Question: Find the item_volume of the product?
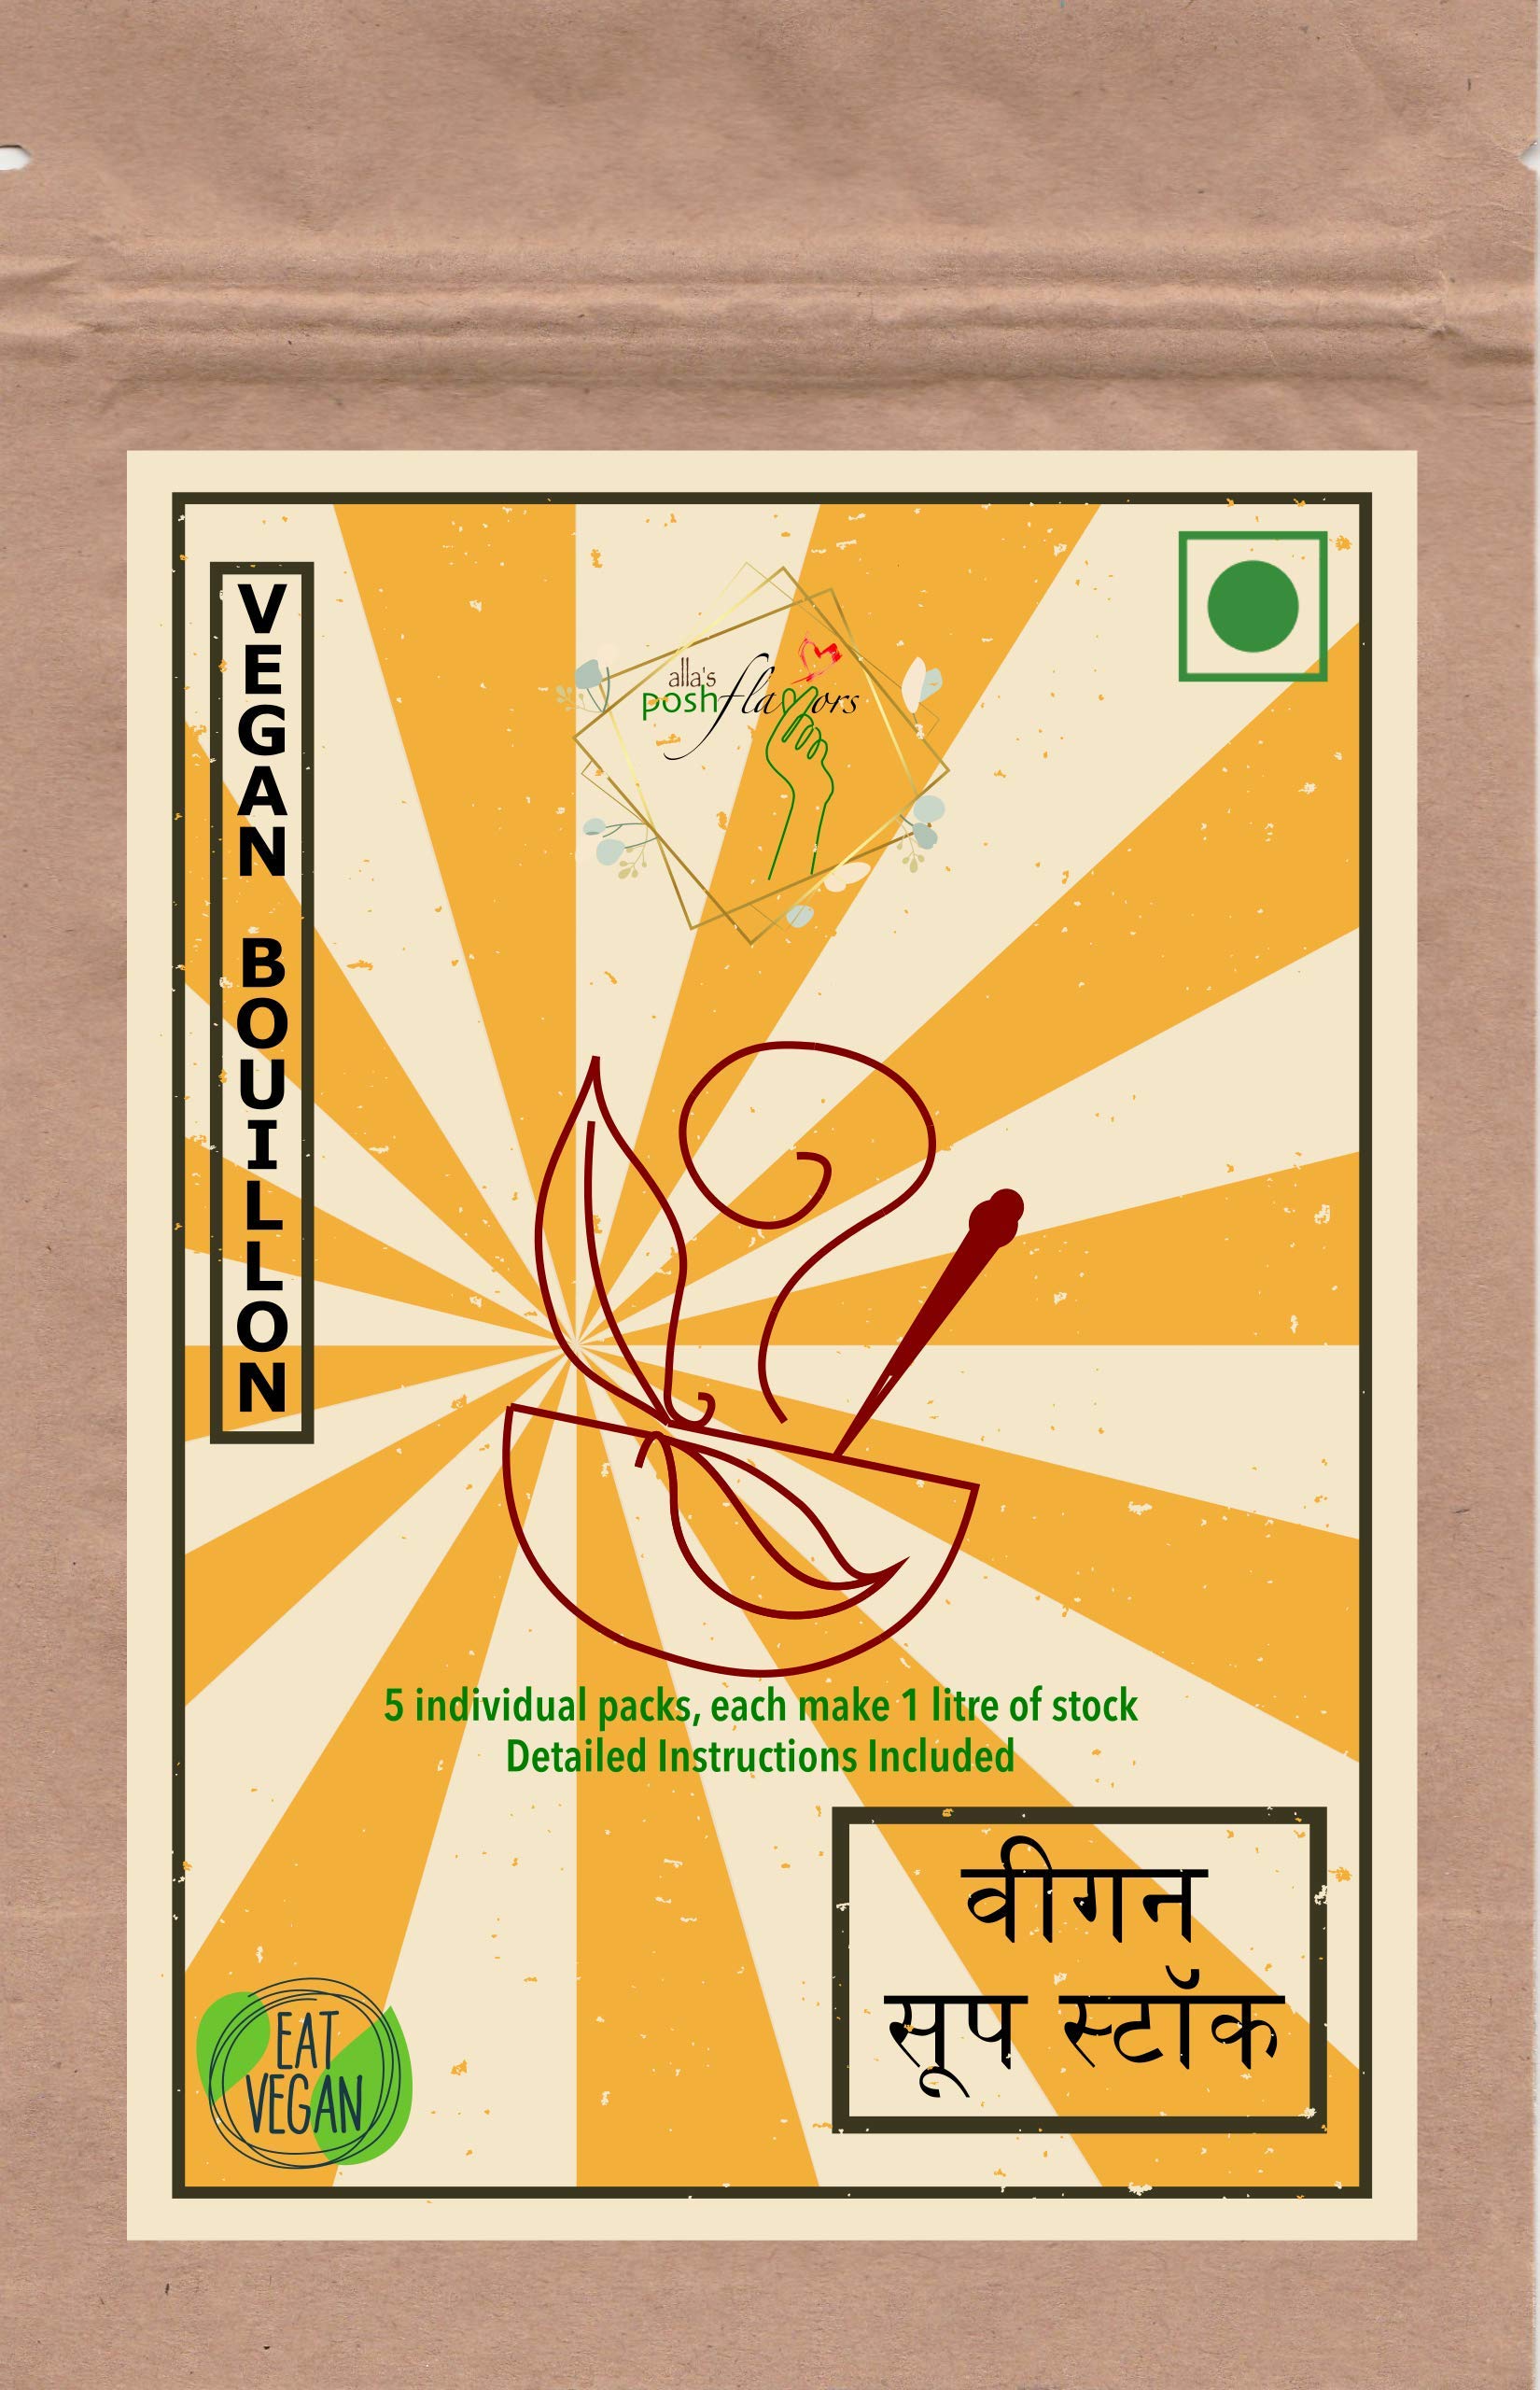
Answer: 1.0 litre